History of the Nintendo Entertainment System

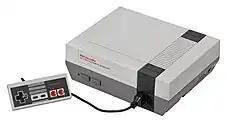
The Nintendo Entertainment System was released in North America, Europe, Australia, Asia, and Brazil.

The history of the Nintendo Entertainment System (NES) spans the 1982 development of the Family Computer, to the 1985 launch of the NES, to Nintendo's rise to global dominance based upon this platform throughout the late 1980s. The or was developed in 1982 and launched in 1983 in Japan. Following the North American video game crash of 1983, the Famicom was adapted into the NES which was launched in North America in 1985. Transitioning the company from its arcade game history into this combined global 8-bit home video game console platform, the Famicom and NES continued to aggressively compete with next-generation 16-bit consoles, including the Sega Genesis. The platform was succeeded by the Super Famicom in 1990 and the Super Nintendo Entertainment System in 1991, but its support and production continued until 1995. Interest in the NES has been renewed by collectors and emulators, including Nintendo's own Virtual Console platform.